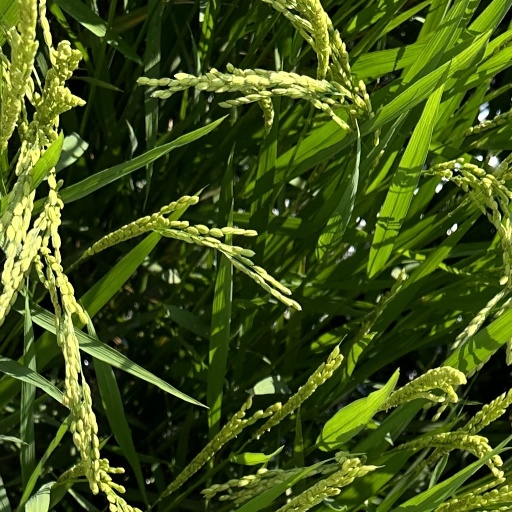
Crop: rice